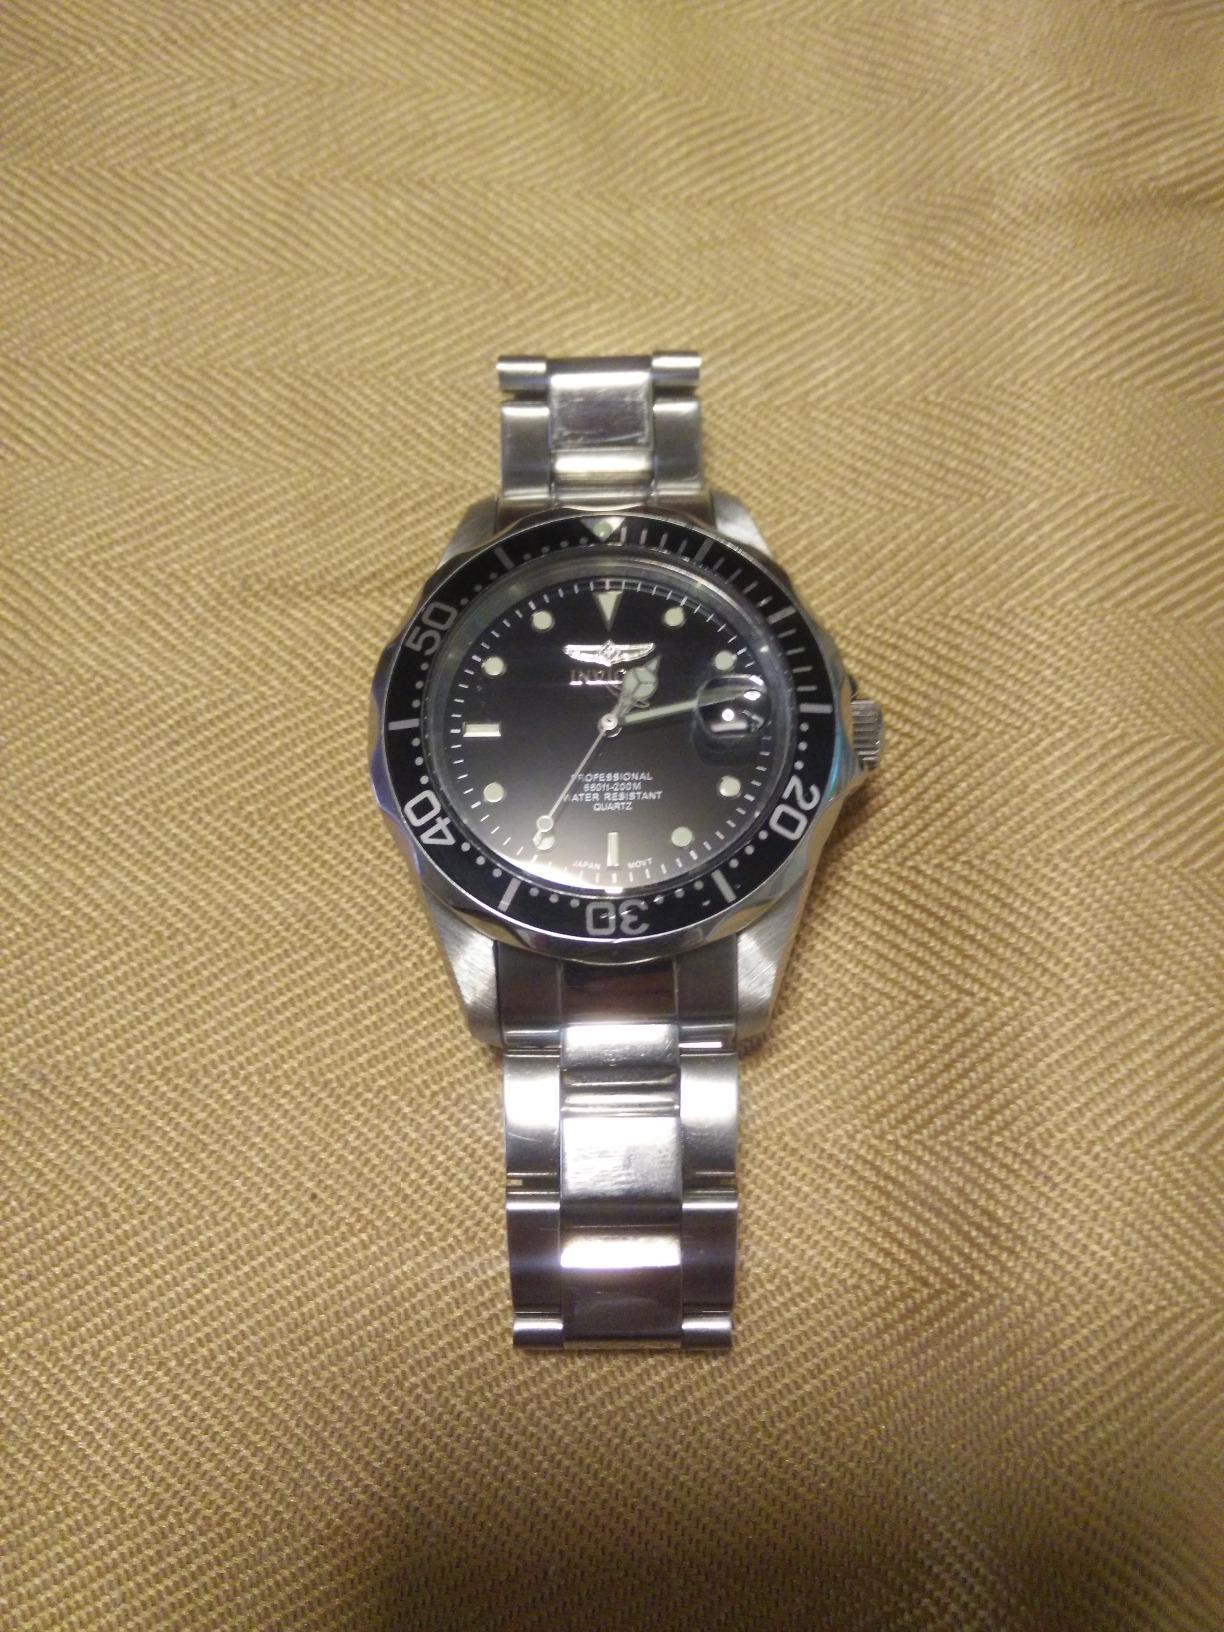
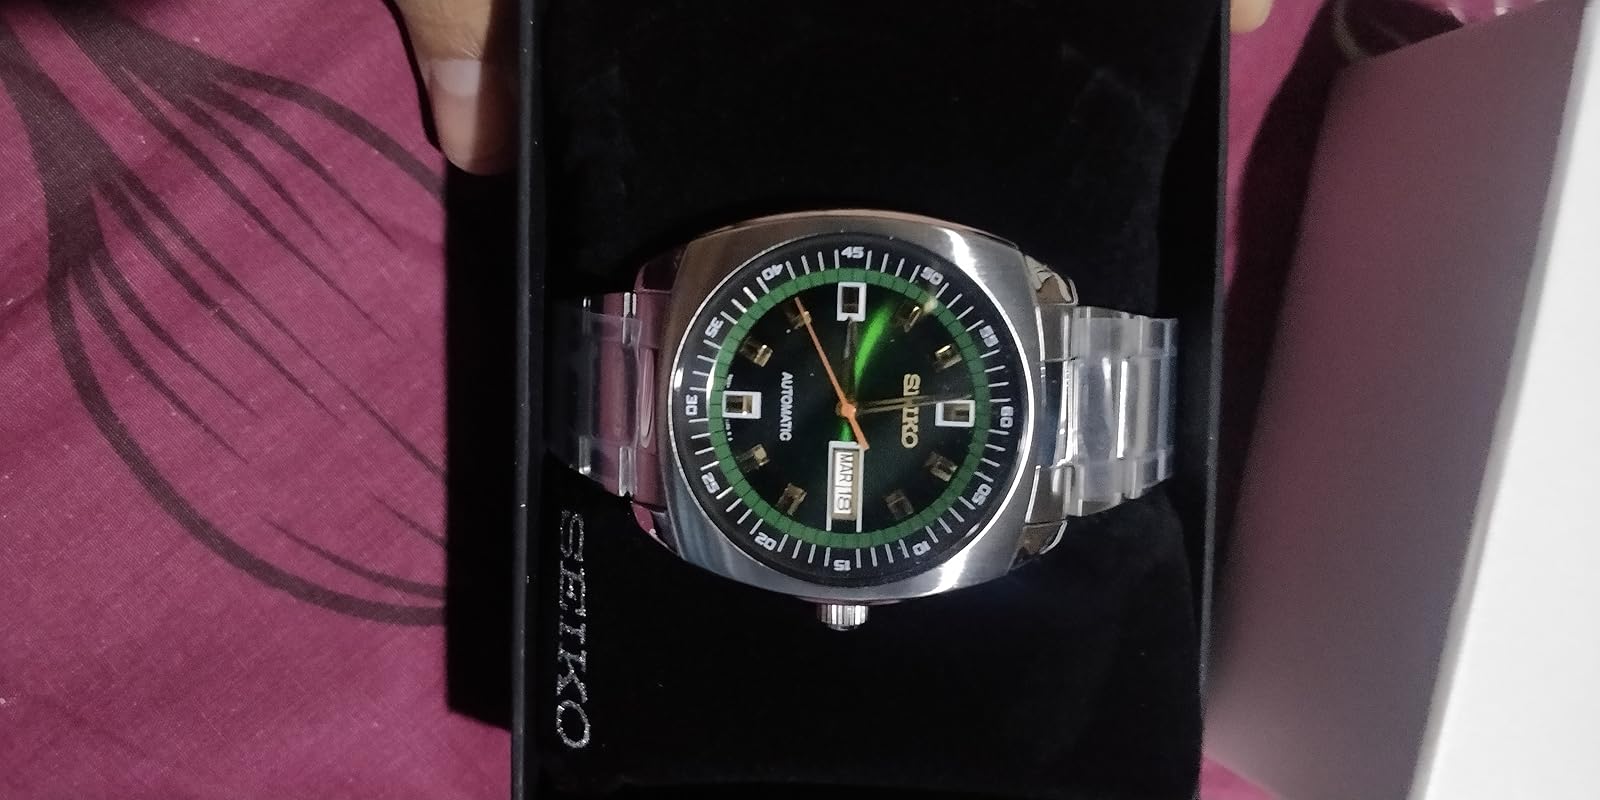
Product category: accessories_watch
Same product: no